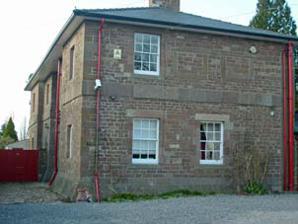
Building: Monmouth County Gaol
Country: United Kingdom
Year built: 1790
Prison in Monmouth, Wales Monmouth County Gaol The gatehouse to the former County Gaol General information Type Prison Town or city Monmouth Country Wales Coordinates 51°49′1.3″N 2°42′48.9″W / 51.817028°N 2.713583°W / 51.817028; -2.713583 Construction started 1788 Completed 1790 ( 1790 ) Cost £5,000 Design and construction Architect(s) William Blackburn Designations Grade II listed The County Gaol , situated in North Parade, Monmouth , Wales , was Monmouthshire 's main prison when it was opened in 1790. It served as the county jail of Monmouthshire and criminals or those who fell foul of the authorities were hanged here until the 1850s and some 3,000 people viewed the last hanging. The jail covered an area of about an acre, with a chapel, infirmary, living quarters and a treadmill. It was closed in 1869. In 1884 most of the building was demolished, and today nothing remains but the gatehouse which is a Grade II listed building.   Within the gatehouse, there exists "a representation in coloured glass of the complete original buildings". It is one of 24 buildings on the Monmouth Heritage Trail . History The gaol was designed by William Blackburn and constructed between 1788 and 1790. It was designed as a reformed gaol, following the principles of the first prison reformer John Howard . The first Governor was James Baker, who received £100 per annum. The gaol cost around £5,000 to build, on land procured from Henry Somerset, 5th Duke of Beaufort and was constructed of local stone, some 18,000 tons of which was removed from a quarry situated in Lower Redbrook . A nineteenth-century print gives an idea of the gaol's size and strength, and shows the gatehouse in the centre of the south wall.  Contemporary descriptions speak of "a massive building looking more like a castle than a gaol, having high outer walls and an inner building complete with tall round bastions ". It was commended "for the commodious distribution of the whole, the airiness of the compartments, the propriety of the regulations, and the strict attention paid to the cleanliness and morals of the prisoners". Inmates imprisoned in the gaol for debt could expect a bedstead, sheets, two blankets in the winter and a rug. They would also be given a sixpenny loaf four times a year as the result of a bequest of a Monmouth man who left £100 for that purpose. Generally, the prisoners' diet was poor in the extreme.  Felons were allowed 1d of bread a day, but there was no allowance for debtors. John Howard, the penal reformer, noted that many debtors survived on 'water soup' – soup which consisted of bread boiled in water. The longer a prisoner spent in the gaol, the more food they were allowed, receiving such extras as an additional pint of oatmeal gruel for breakfast, 4ozs of cooked meat and 12ozs of potatoes twice a week and a pint of broth twice a week. This diet, lacking as it did any significant quantity of Vitamin C, led to many of the longer-term prisoners suffering from scurvy. As late as 1851 the Merlin , the local paper, noted that "the diet in the County Gaol is now confined to oatmeal porridge, milk and bread; meat and vegetables not being allowed.  It is said that the knowledge of this spartan fare has already had a good effect outside the prison walls." The message being that would-be criminals would be deterred from crime simply by knowing how dreadful prison fare actually was. Prisoners were so weakened by this diet however, that in 1853, when typhus broke out, they were unable to resist the disease which quickly spread, killing at least one prisoner. A 19th-century print of Monmouth County Gaol – the tollhouse on the Hereford Road still stands today as does North Parade House which is on the right. The three Chartist leaders, John Frost , Zephaniah Williams , William Jones , and others were imprisoned in the gaol after conviction at Shire Hall, Monmouth for treason on 16 January 1840. Their sentence of hanging, drawing and quartering was eventually commuted, by the Prime Minister Lord Melbourne , to transportation to Tasmania . At that time hangings were carried out on the flat roof of the gatehouse. Two Irishmen , Maurice Murphy and Patrick Sullivan, were sentenced for the joint murder of Jane Lewis and were publicly executed, on 23 September 1850, on the roof. Their execution was watched from the grassy slopes of what is now Haberdashers' Monmouth School for Girls , by a crowd of about 3,000, of whom "about four-fifths were estimated to be of the softer sex". Executions were carried out in public there until nine years later (23 September 1859), when Matthew Francis was hanged for the murder of his wife. The illustration shows that the Gatehouse originally had castellated parapets and cross loops on the south elevation, so the current pitched roof and windows of the private house probably date from after its closure in 1869. The huge recessed archway remains, however, though with a domestic front door built into it. When the gaol was closed in 1869, the prisoners were transferred to the New Gaol in Usk . The main buildings were demolished in 1884 and the stone was sold for building at Rock Crescent, now Monkswell Road, in Monmouth (just across from the Old Gaol), and at Sharpness Docks . The Cottage Hospital was built on part of the site between the years 1902 and 1903. Today nothing remains of the gaol but the square Old Red Sandstone gatehouse, which has been adapted into two private dwellings. The gatehouse became a Grade II listed building on 15 August 1974. It is one of 24 buildings on the Monmouth Heritage Trail . Notes